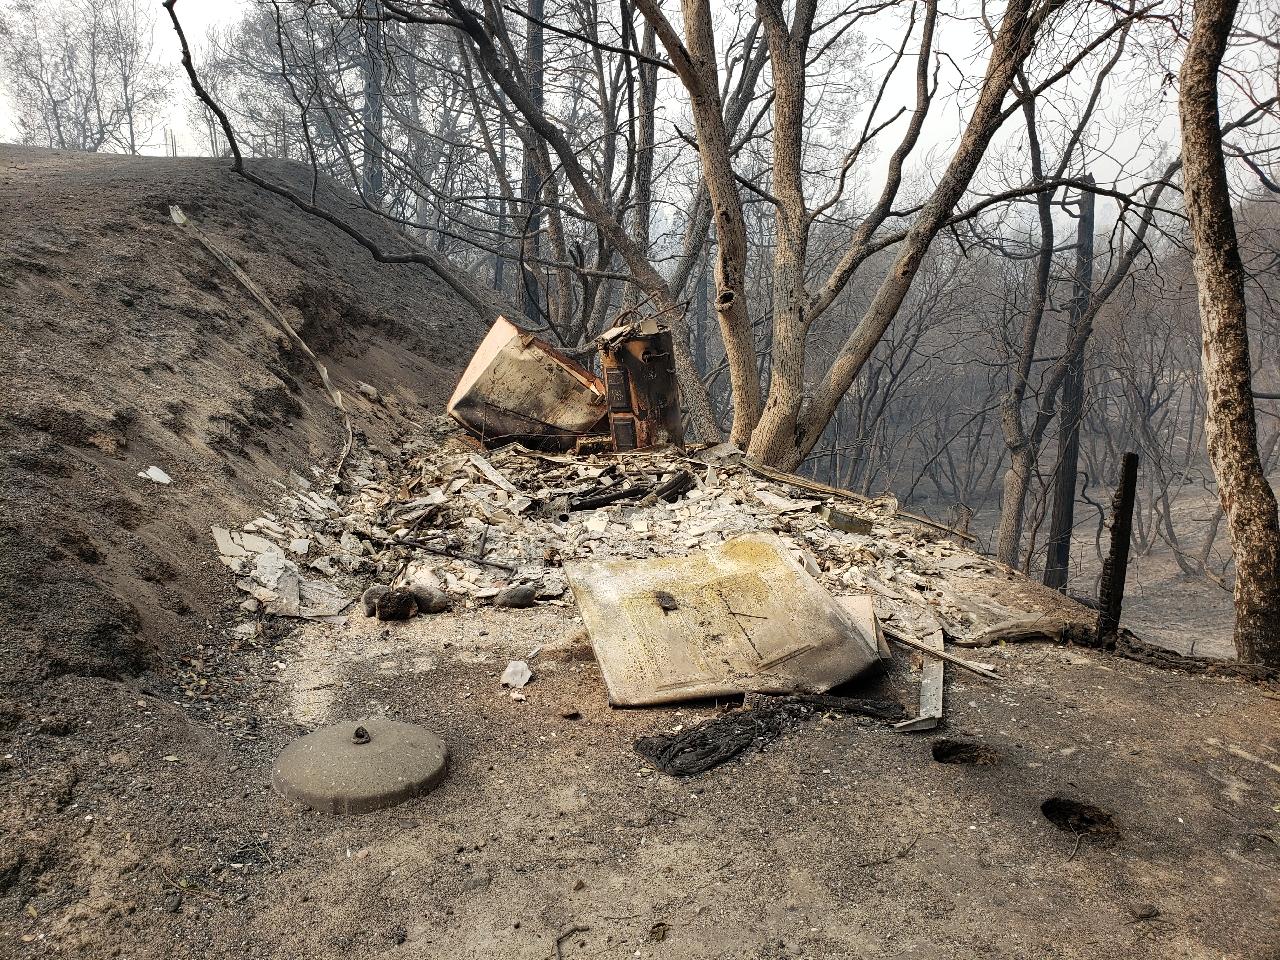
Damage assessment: destroyed